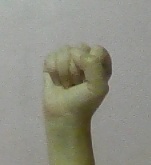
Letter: saad